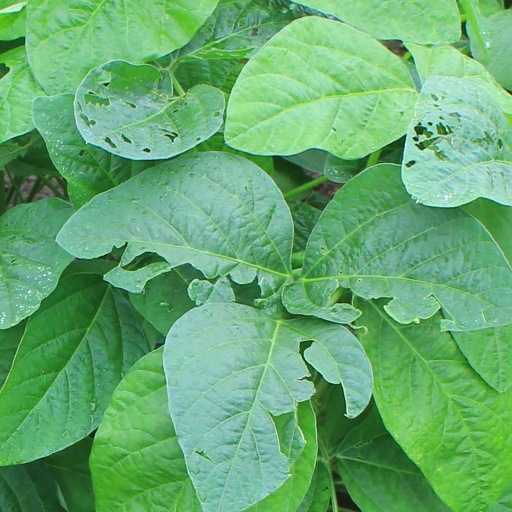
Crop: soybean